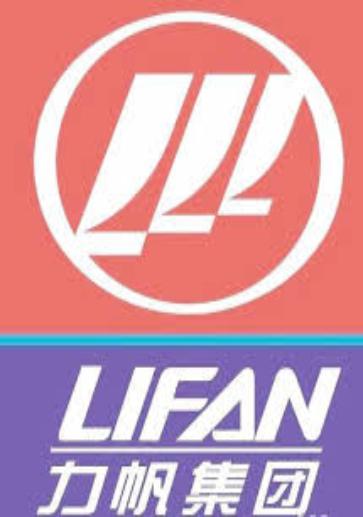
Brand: lifan-1
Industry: Transportation